USS Benfold

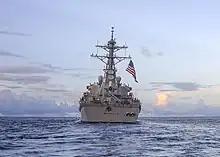
"Benfold" conducts routine underway operations in the Philippine Sea, 24 June 2022.

In 2011, "Benfold" entered drydock at BAE Systems, San Diego to receive an extensive $32 million mid-life upgrade. The hull mechanical and electrical (HM&E) upgrades included a fully integrated bridge, improved machinery and damage control, quality of life improvements, an advanced galley, and commercial-off-the-shelf computing equipment.